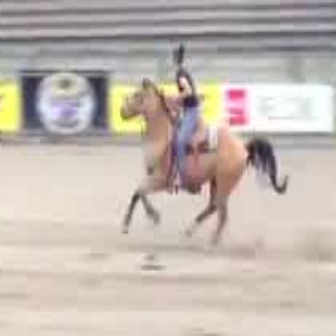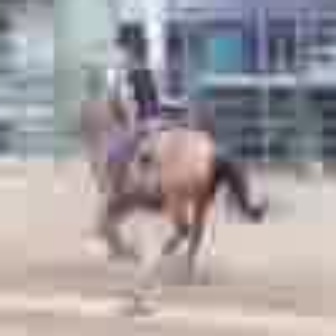
  Please identify the target specified by the bounding box [116,70,291,246] in the first image and locate it in the second image. Return the coordinates in [x_min,y_min,x_max,y_max] format.
Answer: [69,84,274,289]